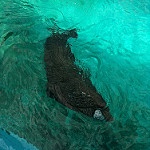
Label: sea